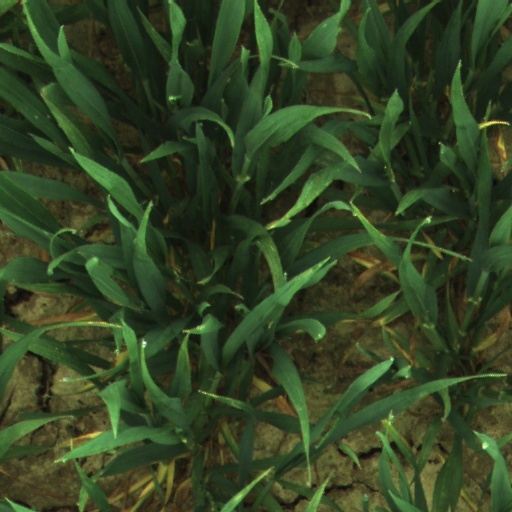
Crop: wheat